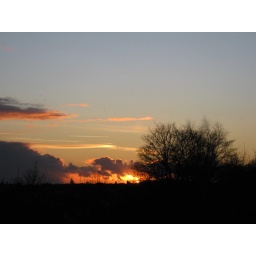
unedited shot of the sunset from my bedroom window not adjusted or altered in any way